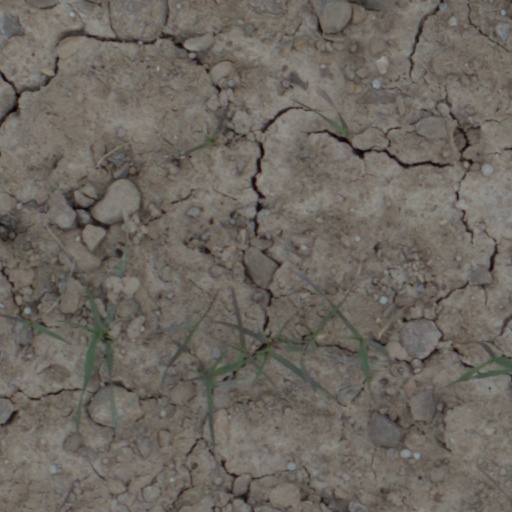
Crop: wheat